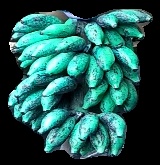
Variety: rasbale
Grade: grade3